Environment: real
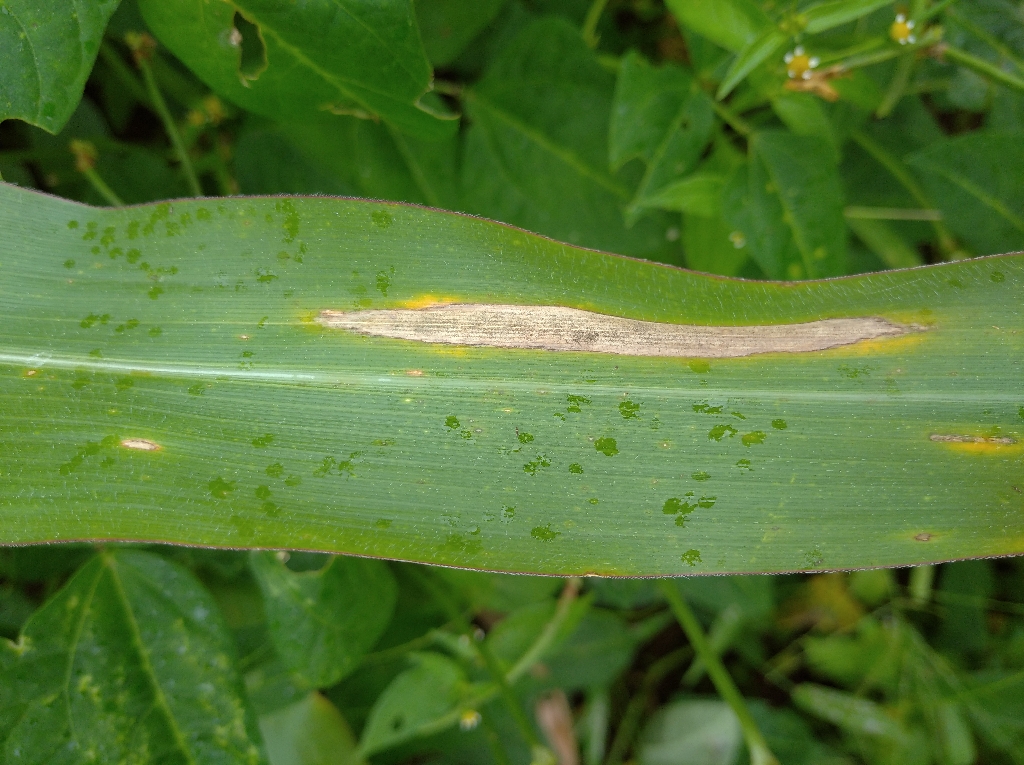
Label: northern_corn_leaf_blight